Chernivtsi

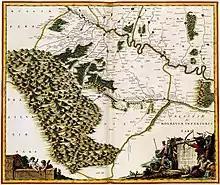
"Czarnowce" on a 1639 Beauplan map centered on Pokuttia; placed in "Wallachia or Little Moldavia", bottom right

Chernivtsi (see also other names) is a city in southwestern Ukraine on the upper course of the Prut River. Formerly the capital of the historic region of Bukovina, which is now divided between Romania and Ukraine, Chernivtsi serves as the administrative center for the Chernivtsi urban hromada, the Chernivtsi Raion, and the oblast itself. The Chernivtsi population is and the latest census in 2001 was 240,600.